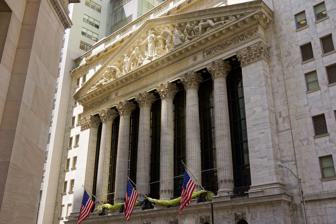
Building: New York Stock Exchange Building
Country: United States of America
Year built: 1903
Building in Manhattan, New York United States historic place New York Stock Exchange U.S. National Register of Historic Places U.S. National Historic Landmark U.S. Historic district Contributing property New York State Register of Historic Places New York City Landmark No. 1529 Main facade of the building's southern section in 2012 Location 18 Broad Street Manhattan , New York Coordinates 40°42′25″N 74°00′40″W / 40.70694°N 74.01111°W / 40.70694; -74.01111 Built 1903 Architect Trowbridge & Livingston ; George B. Post Architectural style Classical Revival architecture Part of Wall Street Historic District ( ID07000063 ) NRHP reference No. 78001877 NYSRHP No. 06101.000373 NYCL No. 1529 Significant dates Added to NRHP June 2, 1978 Designated NHL June 2, 1978 Designated CP February 20, 2007 Designated NYSRHP June 23, 1980 Designated NYCL July 9, 1985 The New York Stock Exchange Building (also NYSE Building ) is the headquarters of the New York Stock Exchange (NYSE), located in the Financial District of Lower Manhattan in New York City . It is composed of two connected structures occupying much of the city block bounded by Wall Street , Broad Street , New Street, and Exchange Place . The central section of the block contains the original structure at 18 Broad Street, designed in the Classical Revival style by George B. Post . The northern section contains a 23-story office annex at 11 Wall Street, designed by Trowbridge & Livingston in a similar style. The marble facade of 18 Broad Street contains colonnades facing east toward Broad Street and west toward New Street, both atop two-story podiums. The Broad Street colonnade, an icon of the NYSE, contains a pediment designed by John Quincy Adams Ward and Paul Wayland Bartlett , depicting commerce and industry. The facade of 11 Wall Street is simpler in design but contains architectural details similar to those at 18 Broad Street. Behind the colonnades at 18 Broad Street is the main trading floor, a 72-foot-tall (22 m) rectangular space. An additional trading floor, nicknamed the Garage, is at 11 Wall Street. There are offices and meeting rooms in the upper stories of 18 Broad Street and 11 Wall Street. The NYSE had occupied the site on Broad Street since 1865 but had to expand its previous building several times. The structure at 18 Broad Street was erected between 1901 and 1903. Within two decades, the NYSE's new building had become overcrowded, and the annex at 11 Wall Street was added between 1920 and 1922. Three additional trading floors were added in the late 20th century to accommodate increasing demand, and there were several proposals to move the NYSE elsewhere during that time. With the growing popularity of electronic trading in the 2000s, the three newer trading floors were closed in 2007. The building was designated a National Historic Landmark in 1978 and designated a city landmark by the New York City Landmarks Preservation Commission in 1985. The building is also a contributing property to the Wall Street Historic District , a National Register of Historic Places district created in 2007. Site The New York Stock Exchange (NYSE) Building is in the Financial District of Lower Manhattan , occupying the city block between Broad Street to the east, Wall Street to the north, New Street to the west, and Exchange Place to the south. The lot has a total area of 31,350 square feet (2,913 m 2 ). Nearby buildings include 1 Wall Street to the west; 14 Wall Street to the north; Federal Hall to the northeast; 23 Wall Street and 15 Broad Street to the east; Broad Exchange Building to the southeast; and 30 Broad Street to the south. The Broad Street station of the New York City Subway , served by the J and ​ Z trains, originally contained two staircases that led to the sidewalk directly outside the New York Stock Exchange Building. One stair was closed in 2002, following the September 11 attacks , while the other was closed in 2012. A security zone created after the September 11 attacks surrounds the NYSE Building. In addition, a pedestrian-only zone was established along several blocks immediately surrounding the building. Bollards were installed at several intersections around the building in the mid-2000s. In 2017, community group Downtown Alliance proposed improvements to the pedestrian-only zone surrounding the NYSE Building. The plans included a series of benches placed around the Fearless Girl statue on the Broad Street side of the building. The improvements also included the removal of the Broad Street subway entrances, which was approved in 2019. Architecture 18 Broad Street (center left) and 11 Wall Street (center right), looking west from Federal Hall in 2017 The building houses the New York Stock Exchange , the world's largest stock exchange by market capitalization of its listed companies. It is at the same location as the NYSE's previous headquarters, which had dated to 1865. The NYSE Building is composed of two primary structures. The southern one, at 18 Broad Street in the center of the block, was designed by George B. Post in the Classical Revival style and completed in 1903, directly replacing the former headquarters. The northern structure, at 11 Wall Street on the northern end of the block, has a frontage directly on Wall Street; it was designed by Trowbridge & Livingston and completed in 1922. Due to the site's sloping topography, the first floor is at ground level at the corner of Wall and New Streets, but is one level above Broad Street. Facade 18 Broad Street 18 Broad Street, the older structure in the modern building, is at the center of the block. The structure has a facade of white Georgia marble and a roof 156 feet (48 m) above sidewalk level. 18 Broad Street has a frontage of 152 feet 10 inches (47 m) on New Street and 137 feet 8.5 inches (41.974 m) on Broad Street. The facade on Broad Street is inspired by ancient Roman sources, and writer Elizabeth Macaulay-Lewis compared the facade to that of the Maison Carrée in southern France. The original structure contains colonnades along both Broad and New Streets. Unlike the Roman sources from which the design of 18 Broad Street's facade is derived, the building has entrances at basement level on both sides, rather than grand staircases leading to the colonnades. On Broad Street is a two-story podium made of granite blocks. It is divided vertically into seven bays of doorways at the basement, which on Broad Street is at ground level. There are arched windows with balconies on the first story. A decorative lintel tops each of the basement openings, while brackets support each short balcony. South of the podium is a two-bay-wide extension with a double-height arch at basement level, providing access to the offices near the trading floor. On New Street, rusticated marble blocks clad the basement and first stories, and the openings are simpler in design compared to the Broad Street facade. Broad Street colonnade, detailing the pediment ( c. 1908 ) Above the podiums on Broad and New Streets, the colonnades span the second through fifth stories. Both colonnades consist of two flat pilasters flanking six columns; each of the columns is 5.5 feet (1.7 m) in diameter and 52 feet (16 m) tall. The columns on Broad Street are fluted , while those on New Street are not. There are wrought-iron railings between each column. The colonnade on Broad Street supports an entablature with the words "New York Stock Exchange" in capital letters. Behind the colonnades are massive windows, each measuring about 96 feet (29 m) wide by 50 feet (15 m) tall. Each window has vertical iron mullions that can support its weight and resist wind pressure on each of them. The windows were originally double-glazed for insulation, and Post also designed movable vertical shades for the windows. The two southernmost bays on Broad Street, outside the colonnade, contain pairs of windows on each of the second through eighth stories. Above the colonnade on Broad Street is a triangular pediment, originally carved by the Piccirilli Brothers and designed by John Quincy Adams Ward and Paul Wayland Bartlett . The pediment measures about 100 feet (30 m) above the sidewalk and about 110 feet (34 m) wide. It is composed of eleven figures representing commerce and industry. The central figure is a female representation of integrity, flanked by four pairs of figures depicting planning/building, exploring/mining, science/industry, and agriculture. Two small children, also described as putti , sit at Integrity's feet. The figures were originally fashioned in marble from 1908 to 1909; they were replaced in 1936 with sheet metal carvings coated with lead. A cornice with egg-and-dart moldings and lions' head carvings runs atop the Broad Street facade. A parapet with a balustrade runs above the cornice on Broad Street. The New Street facade has a simple cornice. 11 Wall Street The northern annex at 11 Wall Street is 22 stories tall, or 23, including the ground-level basement on Broad Street, and is constructed of Georgia marble. It occupies an irregular lot extending 58 feet (18 m) on Broad Street, 156 feet (48 m) on Wall Street, and 100 feet (30 m) on New Street. 11 Wall Street has an overall height of 258 feet (79 m). The building's massing , or general form, incorporates setbacks at the ninth, nineteenth, and twentieth stories, as well as a roof above the twenty-second story. A heavy cornice runs above the eighteenth story. 11 Wall Street entrance in 2006 The annex's main entrance is a chamfered corner at Wall and New Streets. It consists of a rectangular doorway with Doric columns on each side, above which are a transom , entablature , and balustrade. The windows on 11 Wall Street are largely paired rectangular sash windows. The annex contains design elements that visually connect it to the older building. On Broad Street, a belt course above the first story, two floors above street level, connects with the top of the podium on 18 Broad Street. The balustrade at the ninth story, ten floors above street level, connects with those atop 18 Broad Street. Additionally, on the Wall Street facade, there is a small row of Corinthian pilasters flanking the second- through fifth-story windows. These pilasters are similar in design to the colonnades of 18 Broad Street. Interior The exchange is the locus for a large amount of technology and data. When the building was first completed, pneumatic tubes and telephones were installed on the trading floor and other parts of the building to facilitate communications. Some 25,000 feet (7,600 m) of pipes were used to heat and cool the offices. Four boilers generated a combined 800 horsepower (600 kW) of steam, while three power generators were capable of a combined 1,040 horsepower (780 kW). In addition, numerous elevators were constructed in the building's constituent structures. Six passenger elevators, three lifts, and five dumbwaiters were provided at 18 Broad Street. Eleven elevators were installed at 11 Wall Street. A 2001 article noted that the trading floor required 3,500 kilowatts (4,700 hp) of electricity, 8,000 phone circuits on the trading floor alone, and 200 miles (320 km) of fiber-optic cables below ground. Basement There are four basement levels. The machinery, electric and steam plants, maintenance workers' rooms, and vaults are in the basement and subbasement underneath the first-story trading floor. The building was constructed with a steel safe deposit vault measuring about 118.58 feet (36 m) wide, 21 feet (6 m) long, and 9 feet 10 inches (3 m) high, weighing 776 short tons (693 long tons; 704 t) when empty. A basement corridor led to the Wall Street station of the city's first subway line (now the 4 and ​ 5 trains), under Broadway . The lowest basement level is 42 feet (13 m) below Wall Street. The basement is surrounded by a concrete cofferdam resting on solid rock. The surrounding area had an atypically high water table , with groundwater being present a few feet below ground, partially because Broad Street was the former site of a drainage ditch. As a result, caissons were used to excavate part of the 18 Broad Street site, and a concrete cofferdam was built around it. The remainder of the basement and subbasements were then excavated. The caissons were built of wood and measured 30 by 8 by 50 feet (9 m × 2 m × 15 m) each. Trading floors View of the main trading floor in 2009 For information on the trading process, see New York Stock Exchange § Trading . The main trading floor (formerly the boardroom) on the first story at 18 Broad Street covers 15,000 square feet (1,400 m 2 ). The room extends the width of the block between New and Broad Streets. The trading floor was laid out to maximize usable space and, as a result, had minimal space for visitors on the floor itself. There was originally a narrow gallery for smokers on the New Street side and an admission area for guests on Broad Street. The room's floor is at the same level as New and Wall Streets; as built, a marble double stair from the basement at Broad Street provided an entrance for members. The floor surface was originally covered with wood. Interrupting the main trading floor are eight iron columns, the placement of which was decided after twenty to thirty drawings. The lowest 20 feet (6.1 m) of the walls are clad in marble, with arched alcoves for access to other rooms. The marble panels contain bluish-brownstone centers and pink-marble metopes at the top. Four transverse trusses spanning the width of the room, measuring 115 feet (35 m) long and 15 feet (4.6 m) thick, support the ceiling. These trusses are carried on pairs of pilasters at each end and subdivide the ceiling into coffers . The center of the ceiling is fitted with a 30-by-30-foot (9.1 by 9.1 m) skylight, while the rest of the ceiling was gilded upon the building's completion. As constructed, there were 500 telephones in the room, as well as annunciators clustered around the New Street end and surrounding the large columns on the floor. The northern and southern walls originally had colored "checkerboards" with over 1,200 panels, which could be lit in a variety of patterns to flash messages to members on the floor. Each of the four primary trading areas contain the NYSE's opening and closing bells (originally just one bell), which are rung to mark the beginning and the end of each trading day. Abutting the trading floor on higher levels were doctors' rooms, baths, and barbershops for NYSE members, in addition to call bells that could be rung whenever someone needed a broker to come down. A passageway leads north to the other trading floors at 11 Wall Street; another passage once led south to 20 Broad Street. By 2000, there were 17 trading posts on the trading floor, each with multiple electronic screens, where securities were traded by a specialist. There is another trading floor at the northeast section of 11 Wall Street, nicknamed "the Garage". This floor is 106 feet (32 m) long and 50–80 feet (15–24 m) wide, while the ceiling is 43 feet (13 m) high. The decoration is similar to that of the main trading floor. Gray marble is used for the walls and public corridors, while the private corridors have Dover marble wainscoting and Alabama marble floors. Until 2007, there were three additional trading floors. The "Blue Room" and the "Extended Blue Room" were in 20 Broad Street, immediately south of the NYSE Building. There was also a trading room at the Continental Bank Building on 30 Broad Street, which had three additional trading posts. Upper stories The boardroom, formerly the Bond Room in 2007 Post included a large interior light shaft on 18 Broad Street's upper stories as part of the building's design. The location of this shaft, and that of the trading floor, is affected by the planning of the various rooms in the upper stories. On the sixth story, above the trading floor, is the boardroom (formerly the Bond Room). This room has a skylight and coffered ceiling. The walls are adorned with white and gold decorations and contain arches supported by flat pilasters. While the room was originally outfitted with semicircular tiers surrounding a dais , these have since been removed. The seventh story of 18 Broad Street contained the Luncheon Club facing New Street, which covered 12,055 square feet (1,119.9 m 2 ). The Luncheon Club's main dining room measured 76 by 40 feet (23 by 12 m), with an 18-foot (5.5 m) high ceiling. A smaller dining room was provided for non-smokers, separated from the main dining room by a lounge. The eighth story along New Street contained the club kitchen with a mezzanine-level serving gallery. After the Luncheon Club shut down in 2006, the room was converted into an event space called Freedom Hall. The other rooms on the sixth story of 18 Broad Street included the Governor's Room on the Wall Street side, as well as the president's and secretary's rooms, committee rooms, and offices on the New Street side. The Committee on Arrangements and Admission room featured two large brass chandeliers. The other committee rooms on this story were similarly ornate. The seventh and eighth stories facing Broad Street contained committee rooms and offices. There are also offices on the upper floors at 11 Wall Street. Up to the 17th floor, a typical floor at 11 Wall Street contains 7,500 square feet (700 m 2 ) of space, but each of the top six floors spans 3,661 square feet (340.1 m 2 ) on average. The upper stories of both structures contain several event spaces. History Goods had been traded on Wall Street as early as 1725. Auctioneers had intermediated securities exchanges until 1792, when brokers signed the Buttonwood Agreement to form an organization for securities trading , which later became the NYSE. In 1817, the organization re-formed as the New York Stock and Exchange Board. The broker organization began renting out space exclusively for securities trading, using several locations for the next half-century, including the Tontine Coffee House . Ten years later, the organization moved into the Merchants' Exchange at 55 Wall Street . Rapid growth in securities trading during the latter half of the nineteenth century was reflected in the growth of the Stock and Exchange Board. Previous structure In December 1865, the Stock and Exchange Board moved to 10 Broad Street, a T-shaped structure between Wall Street and Exchange Place. The New York Stock Exchange Building Company owned the structure, and the Exchange itself used a second-story room. The board's membership nearly doubled from 583 to 1,060 when it acquired the Open Board of Stock Brokers in 1869. The Stock and Exchange Board, originally a minor shareholder in the Building Company, bought all the company's stock in November 1870. The company acquired the lot at 12 Broad Street, and the two buildings were combined and expanded to designs by James Renwick Jr. The Stock Exchange Building reopened in September 1871. Within eight years, even the expansion was insufficient for the overcrowded NYSE. The exchange's governing committee thus purchased additional land on Broad and New Streets in late 1879. Renwick was hired for another extension of the previous Stock Exchange Building, which was completed in 1881. The expanded quarters provided better ventilation and lighting, as well as a larger board room. The expanded building, with a trading floor measuring 141 by 145 feet (43 by 44 m), was insufficient for the NYSE's needs by 1885. That year, the city's sanitary engineers described the plumbing and ventilation as inadequate. The board room, nearer New Street, was expanded yet again in 1887 toward Broad Street. An 1891 guidebook characterized the Stock Exchange Building as a five-story French Renaissance marble structure, with a spur toward Wall Street, adjoining the Mortimer Building to the northeast. Even though the building sat largely on Broad and New Streets, it had become more closely associated with Wall Street. The building was largely shaped like a letter "T" and had a much longer frontage on New Street than on Broad Street. By the end of the 1890s, the structure was again overcrowded. Replacement Planning and construction Front elevation drawing of the New York Stock Exchange, prepared by George B. Post The NYSE acquired the plots at 16–18 Broad Street in late 1898 after two years of negotiation. The 16–18 Broad Street site cost more than $800,000 (equivalent to $25.02 million in 2023) and contained the Union Building. The NYSE was planning yet another expansion to its building, which was to start in 1903 after the plots' existing lease expired. The NYSE acquired the Swan Building on 8 Broad Street in January 1899, paying $425,000 (equivalent to $13.16 million in 2023) for the structure. The land cost $1.25 million in total (equivalent to $37.64 million in 2023). The resulting plot, with an estimated total value of $3.5 million (equivalent to $105.41 million in 2023), measured 153 feet (47 m) wide on New Street and 138 feet (42 m) wide on Broad Street. Eight architects were invited to participate in an architectural design competition for a replacement building on the site. This competition involved a brief by architects William Ware and Charles W. Clinton . The foremost consideration was that the trading floor had to be an open space with few to no interruptions. The NYSE solicited proposals for a structure that had banking space on the ground floor, as well as proposals with no such space. The plans had to consider the lot's complex topography, unusual shape, underlying ground, and the removal of the large deposit vault. The publicist Ivy Lee wrote that the structure was to "be both monumental architecturally and equipped with every device that mechanics, electricity or ingenuity could supply with every resource needed to transact the security trading for the commercial center of the world". The exchange briefly contemplated an eight-to-nine-story structure with offices above its trading floor, but the NYSE ultimately discarded this proposal as unwieldy. The NYSE governors ultimately decided against including a ground-level banking room, which they felt would restrict movement during emergencies. In December 1899, the NYSE's governing committee unanimously approved the submission by George B. Post. That month, a committee was formed to oversee the construction of the new building. Post continued to revise his design during the next year. By July 1900, the NYSE had arranged to move to the New York Produce Exchange at Bowling Green while the replacement NYSE Building was being constructed. Post filed plans for the building with the New York City Department of Buildings on April 19, 1901. Eight days later, the traders stopped working at the old building. The cornerstone was laid on September 9, 1901. The contractors excavating the site had to work around the old vault, which not only had to be preserved while the new vault and foundations were being built, but had to be delicately demolished afterward. Initially, the contractors had planned for the new structure to be completed within one year of the old building's closure. Various issues delayed the opening by one year, including difficulty in demolishing the old building, as well as alterations made to the original plan during construction. R. H. Thomas, a chairman of the committee that oversaw construction, justified the delay by saying, "Where so many of our members spend the active years of their lives, they are entitled to the best that architectural ingenuity and engineering skill can produce." Over two thousand guests attended the building's dedication ceremony on April 22, 1903. The event included speeches from Rudolph Keppler , the president of the New York Stock Exchange , and Seth Low , the mayor of New York City . The trading floor opened for business the following day. The New York Times reported, "When the gavel fell many brokers vied with each other for the honor of making the first business transaction." Early years and annex A color postcard showing Broad Street in 1909, with the NYSE Building, Wilks Building, and Trinity Church from left to right In the years after the NYSE Building's completion, the exchange encountered difficulties, including the Panic of 1907 , when the NYSE had dropped by almost fifty percent from the previous year's peak. In addition, the onset of World War I in Europe in 1914 led many investors to liquidate their securities for gold. As a result, the NYSE trading floor was fully closed for four months in 1914, the first time such a prolonged closure had occurred. The trading of wartime stocks led to an increase in business at the New York Curb Exchange outside the NYSE Building and, by 1916, the NYSE was contemplating allowing the Curb to move inside. This plan failed, and the Curb built its own structure at 86 Trinity Place , several blocks to the west, in 1921. In addition, the Wall Street bombing occurred outside the building on September 16, 1920, killing thirty-eight people and injuring hundreds more. In its first two decades, and especially following the end of World War I, the NYSE grew significantly. The rebuilt 18 Broad Street quarters quickly became insufficient for the exchange's needs. In December 1918, the NYSE bought the Mortimer Building northeast of its existing structure, giving the exchange an additional 3,220 square feet (299 m 2 ). The annex would give the building a full frontage on Wall Street, whereas previously 18 Broad Street only ran along Wall Street for 15 feet (4.6 m). The Mortimer Building's demolition commenced in mid-1919. The NYSE also leased the Wilks Building northwest of its existing structure in January 1920; the lot was assessed at $1.9 million (equivalent to $21.9 million in 2023). Demolition of the Wilks Building began in June 1920. Trowbridge and Livingston received the commission to design an annex on the Mortimer and Wilks sites, while Marc Eidlitz and Son received the contract for the construction of the annex. Plans for an annex at 11 Wall Street, reaching twenty-two stories above a basement, were finalized in February 1920. The NYSE would lease the first eight stories and the basement, including several stories for an expanded trading floor known as the "Garage", while the upper stories would be leased to office tenants. By August 1922, the annex was nearly complete, and several firms had already signed leases for about 60 percent of the available office space. The annex's trading floor opened during the last week of December 1922. Later operations and expansions 1920s to 1940s In mid-1926, the exchange leased three floors at the Commercial Cable Building on 20 Broad Street (left), then bought it outright in 1928 (image 2014) The office annex was insufficient to accommodate the long-term growth of the NYSE. In mid-1926, the exchange leased three floors at the neighboring Commercial Cable Building on 20 Broad Street. The ground floor was planned to be connected to that of 18 Broad Street, while the first and second floors of that building would be combined into a single bond trading room with a high ceiling. These stories were internally connected to 18 Broad Street, although they remained separate buildings. In 1928, the NYSE bought not only the Commercial Cable Building but also the Blair Building , taking control of all the property on the city block. The NYSE's growth stopped suddenly with the Wall Street Crash of 1929 , when share prices on the exchange dropped 23 percent in two days, in what was cited as one cause of the Great Depression . The NYSE trading floor was closed for over a week during the Depression, in March 1933, after President Franklin D. Roosevelt signed the Emergency Banking Act . The marble sculptures of the pediment on Broad Street, which had deteriorated over the years, were replaced in 1936. The new figures were made of metal, though this was kept secret for eighteen years. At the end of the Great Depression , the NYSE grew again. During World War II, women were allowed to trade in the building for the first time in the Exchange's history. 1950s to 1970s By 1954, the NYSE was planning to replace the building at 20 Broad Street with a skyscraper, a portion of which would contain auxiliary facilities for the NYSE. The exchange formally held an option to expand its trading floor to 20 Broad Street if the need arose. The structure, designed by Kahn & Jacobs and Sidney Goldstone, was completed in 1956 with 27 stories and 421,000 square feet (39,100 m 2 ). The NYSE initially used the second through fourth floors at 20 Broad Street, corresponding to the first through third floors of its main building, as exhibition space. The new building was not part of the NYSE Building, and the New York Life Insurance Company bought 20 Broad Street in 1959. By the early 1960s, the NYSE needed to expand its operations again and was considering moving out of its main building entirely. Previously, the structure had housed some securities firms that were also members of the exchange, but the NYSE needed the space for itself, and the last firm moved out during late 1961. At that time, the NYSE's leadership hoped to acquire land in Lower Manhattan and construct a new building within five years. The NYSE made several proposals for new headquarters, none of which were carried out. The exchange selected a site in Battery Park City in 1965 but dropped plans for the site the next year. The NYSE's governors voted in 1967 to expand the trading floor into 20 Broad Street. The expansion, nicknamed the "Blue Room", opened in July 1969. It provided 8,000 square feet (740 m 2 ) of additional space to the 23,000-square-foot (2,100 m 2 ) trading floor, which could accommodate almost two hundred more clerks. In addition, some of the computer facilities were moved to Paramus, New Jersey , between 1967 and 1969. The NYSE looked to build a new headquarters along the East River , at the eastern end of Wall Street, in the long term. These plans were postponed indefinitely in 1970 due to the recession of 1969–1970 . In 1977, the media published rumors that the NYSE and the American Stock Exchange (AMEX) would merge and construct a new combined facility; however, the merger did not occur at that time. As a temporary measure, the NYSE renovated its visitors' center in 1979, adding a multi-story gallery with various displays adjacent to the main trading floor. 1980s and 1990s Still short on space, the NYSE rented some offices at 100 Broadway , one block away, in 1980. The NYSE was looking to expand its trading floor again and, in 1985, announced an $11 million (equivalent to $26.47 million in 2023) extension of the Blue Room at 20 Broad Street, which would add 7,000 square feet (650 m 2 ) to the trading floor. This expansion was completed by 1988. In addition, the original bell inside the main trading floor was replaced in the late 1980s. The NYSE Building as seen at Christmas in 2007 The NYSE, AMEX, and J.P. Morgan & Co. proposed the creation of a financial "supercenter" on the block immediately east of the NYSE Building, across Broad Street, in 1992. The supercenter, to be developed by Olympia and York and designed by Skidmore, Owings & Merrill (SOM), would have consisted of a 50-story tower above two 50,000-square-foot (4,600 m 2 ) trading floors. After Olympia and York severed their involvement because of financial difficulties, a team composed of J.P. Morgan & Co., Lewis Rudin , Gerald D. Hines , and Fred Wilpon took over the project. The NYSE withdrew from the supercenter in 1993. The next year, NYSE officials constructed a model trading floor for "3D trading", where securities were displayed on electronic screens. The NYSE resumed its search for alternate sites for its headquarters in mid-1996. During the previous five years, over a thousand companies had been listed on the exchange's board, and trading volume had more than doubled. At one such site, along the East River at the end of Wall Street, developer Donald Trump proposed a 140-story building designed by Kohn Pedersen Fox for the NYSE, which would have been the world's tallest building. Other sites under consideration included the Broad Exchange Building immediately to the southeast, as well as Bowling Green at the southern end of Manhattan. The NYSE also considered relocating to the World Financial Center in nearby Battery Park City , as well as a site in Jersey City across the Hudson River . City authorities offered $600 million in tax incentives to keep the NYSE in the Financial District, which in turn increased the cost of the new building. In late 1996, the NYSE proposed expanding the existing building eastward above Broad Street, closing it to vehicular traffic, and creating a glass-covered atrium above the street. The city and state governments agreed to the plans in December 1998, but NYSE officials were considering canceling these plans by the next year, amid the growing popularity of electronic trading. Although financial firms had been clustered around the NYSE Building in the early 20th century, the prevalence of electronic trading meant that these firms no longer had to be physically near the building. The initial plan for the atrium by HLW International was also widely criticized, as was a modification by Hugh Hardy , and the NYSE ultimately dropped the atrium proposal. The NYSE Building remained a popular tourist attraction, and the exchange built a visitor center at the building for $2 million in the late 1990s. The NYSE also hosted tours of the structure, which were restricted to 3,000 daily visitors. 2000s to present Detail of the facade As an interim measure, the NYSE looked into opening a trading floor at 30 Broad Street less than a block to the south in 1998. The expansion, which opened in late 2000, consisted of a 10,000-square-foot (930 m 2 ) facility designed by SOM. The same year, the NYSE and the city and state governments of New York agreed to acquire the block to the east. The plan included demolishing all structures except for 23 Wall Street to make way for a 50-story skyscraper designed by SOM. The September 11, 2001, terrorist attacks resulted in only the third multi-day closure of the NYSE's trading floor in the building's history. After the attacks, the NYSE sought to decentralize its operations, and the Lower Manhattan expansion was ultimately canceled in 2002 because the NYSE wanted to build a trading floor elsewhere. Over the following years, the increase in electronic trading made physical trading space redundant. The floor accounted for fewer than half of trades in 2007, down from 80 percent in 2004. As a result, the 30 Broad Street trading floor closed in February 2007. The NYSE announced later the same year that the Blue Room and Extended Blue Room at 20 Broad Street would close, leaving only the main floor and the Garage; The former space at 20 Broad Street became a residential building in 2018. The NYSE Building's trading floor was closed for two months in 2020 during the COVID-19 pandemic in New York City , but electronic trading continued throughout. By the mid-2020s, The Wall Street Journal described the trading floor as being much quieter than in the 20th century, amid a trend of financial firms leaving the neighborhood. The Financial Times described the trading floor in 2021 as "largely a TV studio" and said that most trading was done electronically in New Jersey. Impact Critical reception When the 18 Broad Street building was completed, publicist Ivy Lee wrote: "In outer contour it suggests the columnar, monumental architecture of the ancient Greeks. But this exterior shelters the very essence of the strenuous energy of this twentieth century." Percy C. Stuart of Architectural Record said in 1901: "It will be the first great commercial edifice to be built in New York in the twentieth century, a fitting precursor of an age destined for great buildings." Architectural critic Montgomery Schuyler appraised the building as a "very brilliant and successful piece of work". Schuyler especially appreciated that the colonnades' columns visually divided the large windows behind them; his only negative criticism was that the carving of the basement was incongruous with the rest of the design. After the annex was completed, the Downtown League declared it to be the "best building" erected in Lower Manhattan in 1922. Elizabeth Macaulay-Lewis said in 2021: "The massive building imbued the NYSE with authority, reflecting its view of itself and its role in the economy" while also providing space for a trading floor. Some commentary focused on specific parts of the design. Stuart of Architectural Record wrote that, with the colonnades and large trading-floor windows, "the new Exchange will have a scale of its own, at once so simple and impressive as to readily signalize it among its surroundings". Conversely, Scribner's Magazine wrote in 1903 that the pediment on Broad Street was disadvantaged by its location opposite several tall buildings, "which has caused Ward to give to his figures very great scale and to diminish their number". An Architectural Record article the following year pointed out a similar issue, stating that a front view was extremely difficult unless one entered a nearby building, and that "neither architect nor sculptor could have expected many persons to examine the building in that way". Architectural writer Robert A. M. Stern said that the pediment's sculptures gave the building "an air of magisterial calm as it presided over the financial world's most important intersection". Cultural impact Blurred image of Fearless Girl (bottom) facing the New York Stock Exchange Building in 2019 The NYSE's logo, on which the NYSE holds a trademark, depicts the columns on the 18 Broad Street building. This has led to disputes when coupled with the building's status as an icon of the NYSE. For instance, in 1999, the NYSE unsuccessfully sued the New York-New York Hotel and Casino for trademark infringement after the hotel's developers built the "New York-New York $lot Exchange", loosely based on 18 Broad Street. The NYSE Building's prominence has also made it the location of artworks. In 1989, artist Arturo Di Modica installed his sculpture Charging Bull in front of the building, in an act of guerrilla art . The sculpture was removed within a day and ultimately reinstalled at Bowling Green, two blocks south. Subsequently, in 2018, Kristen Visbal 's bronze sculpture Fearless Girl was installed outside the NYSE Building on Broad Street. The Fearless Girl sculpture was originally installed in 2017 facing Charging Bull at Bowling Green, but it was moved to the NYSE because of complaints from Di Modica. Landmark designations As early as 1965, the New York City Landmarks Preservation Commission (LPC) had considered designating the 18 Broad Street building, but not the 11 Wall Street annex, as a landmark. It was one of the first buildings the LPC had proposed for landmark status, as the commission had just gained the authority to designate the city's structures as landmarks. At the time, the NYSE and several private owners opposed landmark status for their respective buildings, since any proposed modification to a landmark would require a cumbersome review by the city government. The LPC hosted a second landmark hearing in 1980 but again declined to designate the building. In 1983, The New York Times cited the NYSE Building as one of several prominent structures that had not been designated by the LPC in the agency's first eighteen years, alongside Rockefeller Center and the Woolworth Building . The LPC reconsidered designation for 18 Broad Street in 1985. After numerous public hearings, the LPC finally granted landmark status to 18 Broad Street on July 9, 1985, as landmark number 1529. Both 18 Broad Street and 11 Wall Street were added to the National Register of Historic Places (NRHP) as a National Historic Landmark on June 2, 1978, marking them as sites that add "exceptional value to the nation". The building was designated as a contributing property to the Wall Street Historic District , a National Register of Historic Places district, in 2007. See also List of National Historic Landmarks in New York City List of New York City Designated Landmarks in Manhattan below 14th Street National Register of Historic Places listings in Manhattan below 14th Street References Notes